Stupid Young Heart

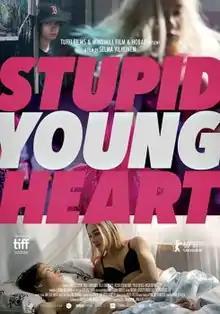
Film poster

Stupid Young Heart is a 2018 Finnish drama film directed by Selma Vilhunen. It was screened in the Contemporary World Cinema section at the 2018 Toronto International Film Festival. It was selected as the Finnish entry for the Best International Feature Film at the 92nd Academy Awards, but it was not nominated.